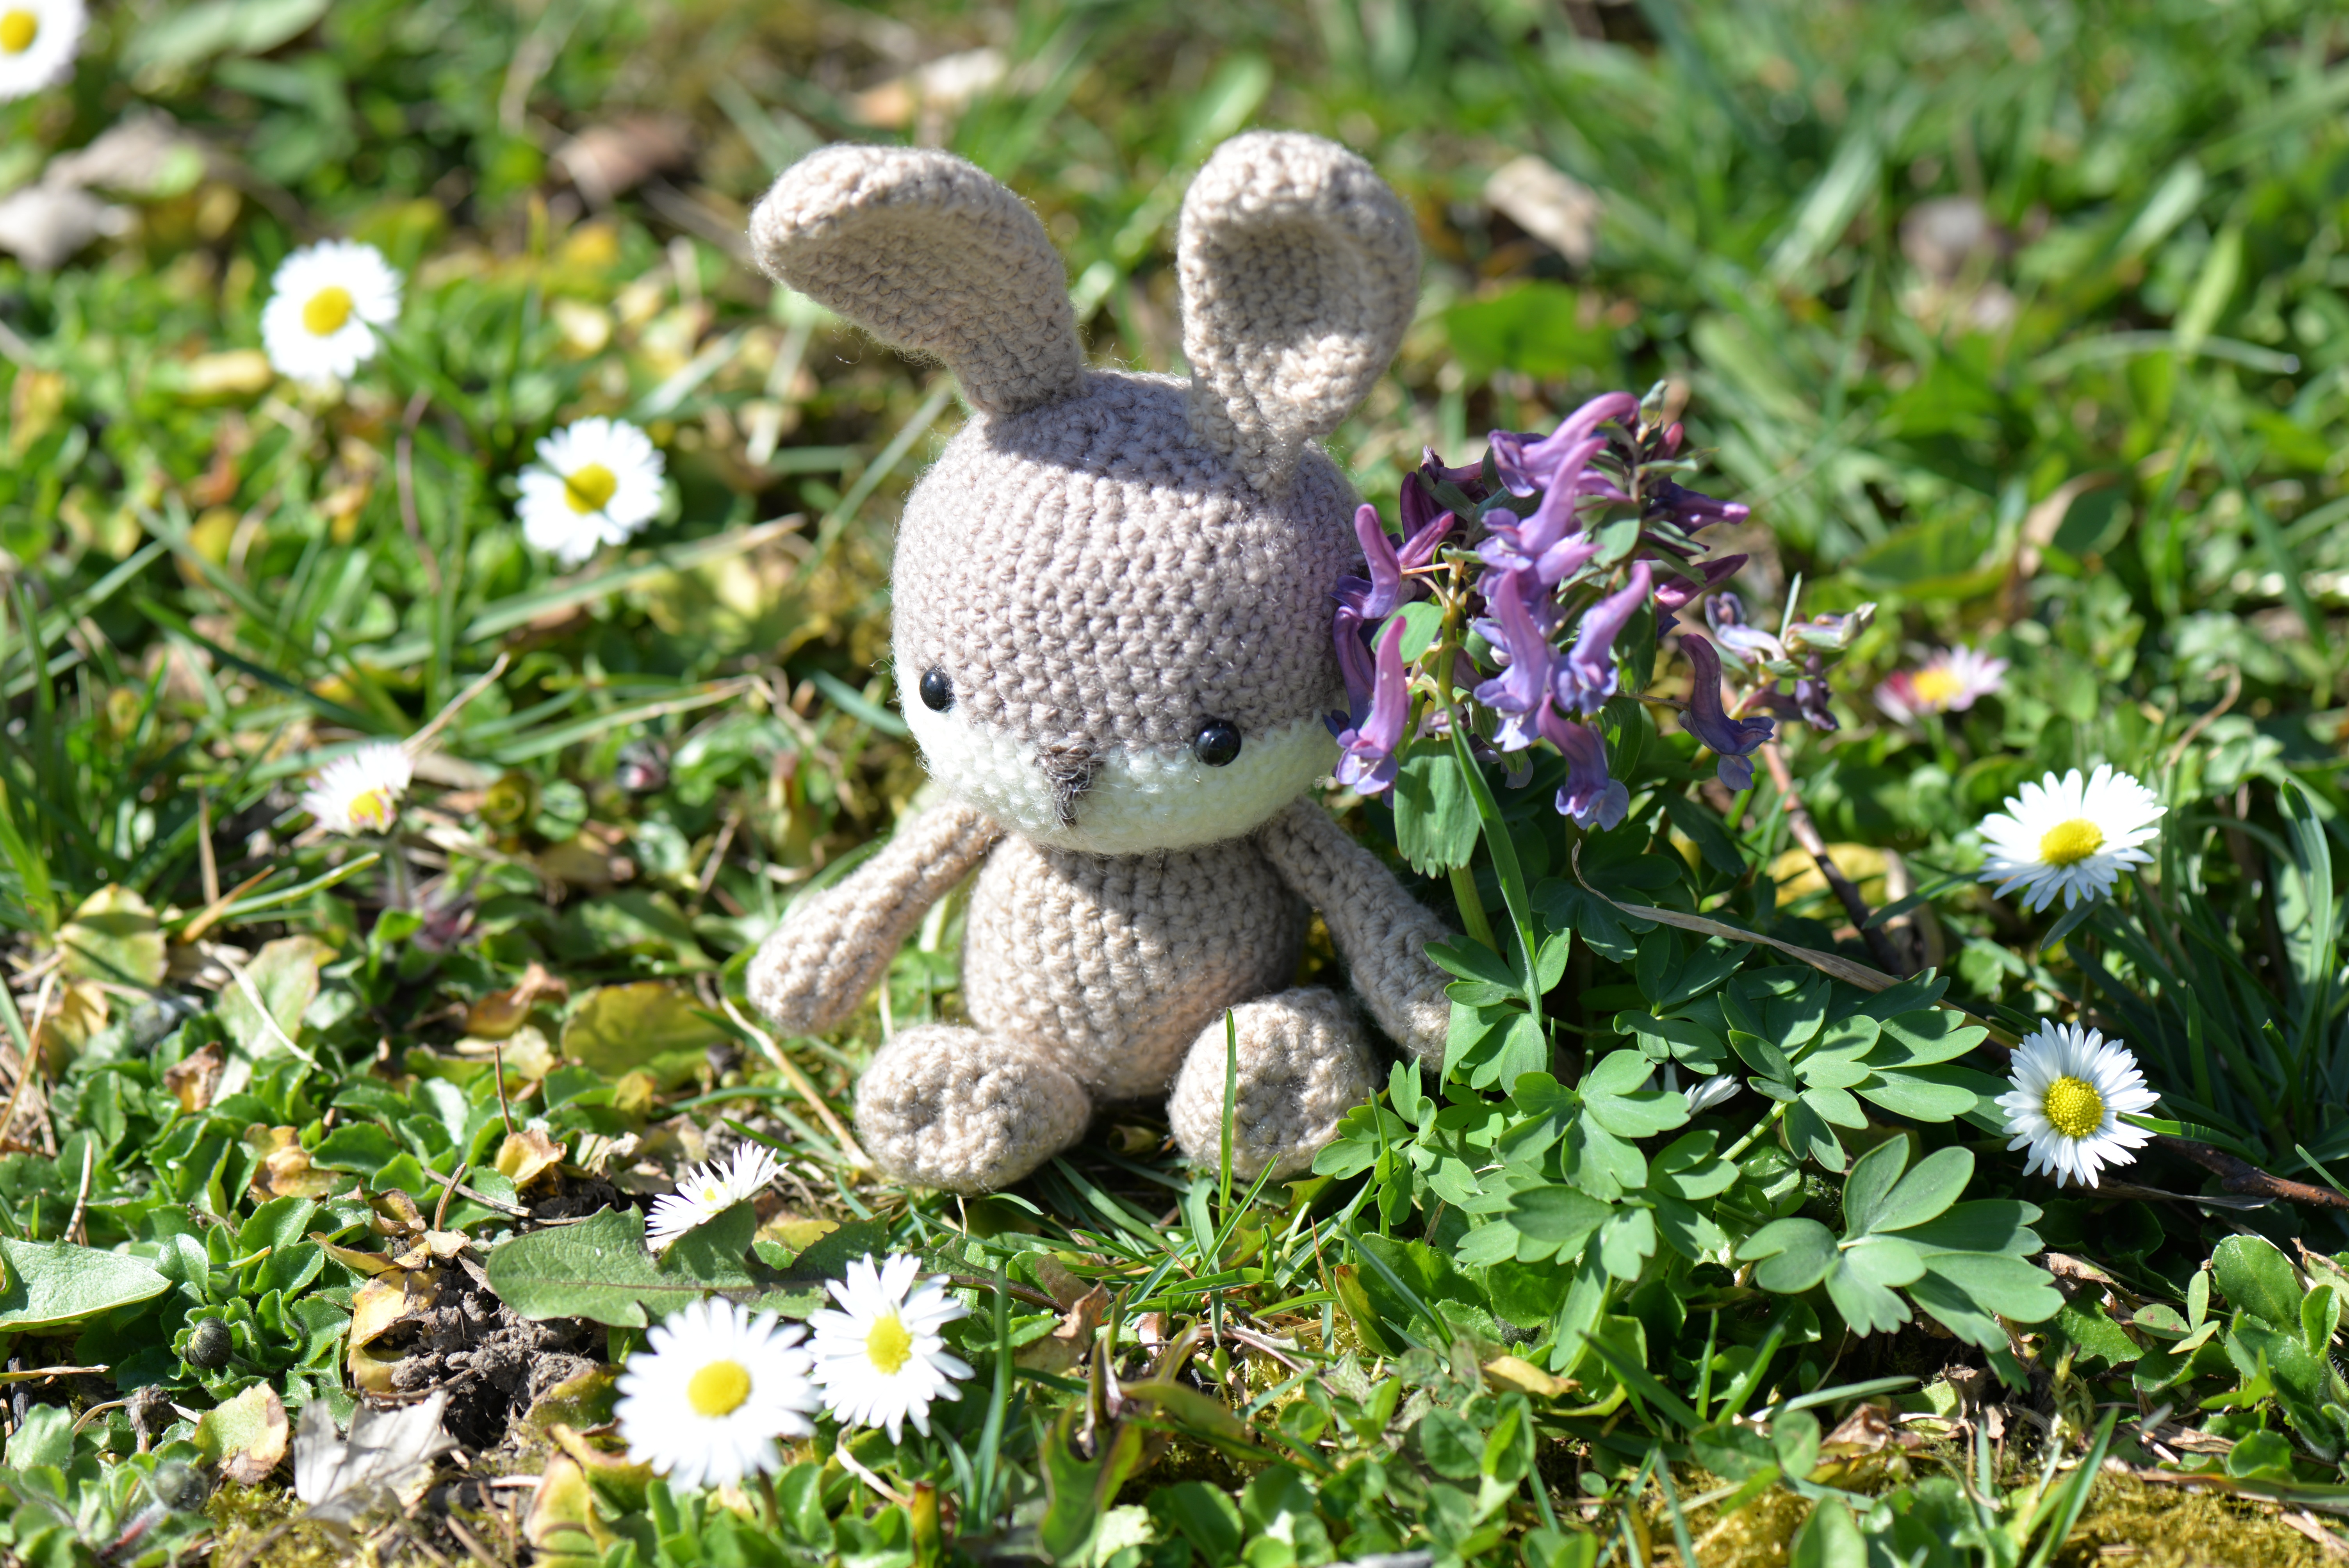
grass, plant, lawn, meadow, flower, wildlife, botany, garden, flora, wildflower, flowers, fabric, crochet, figure, woodland, easter bunny